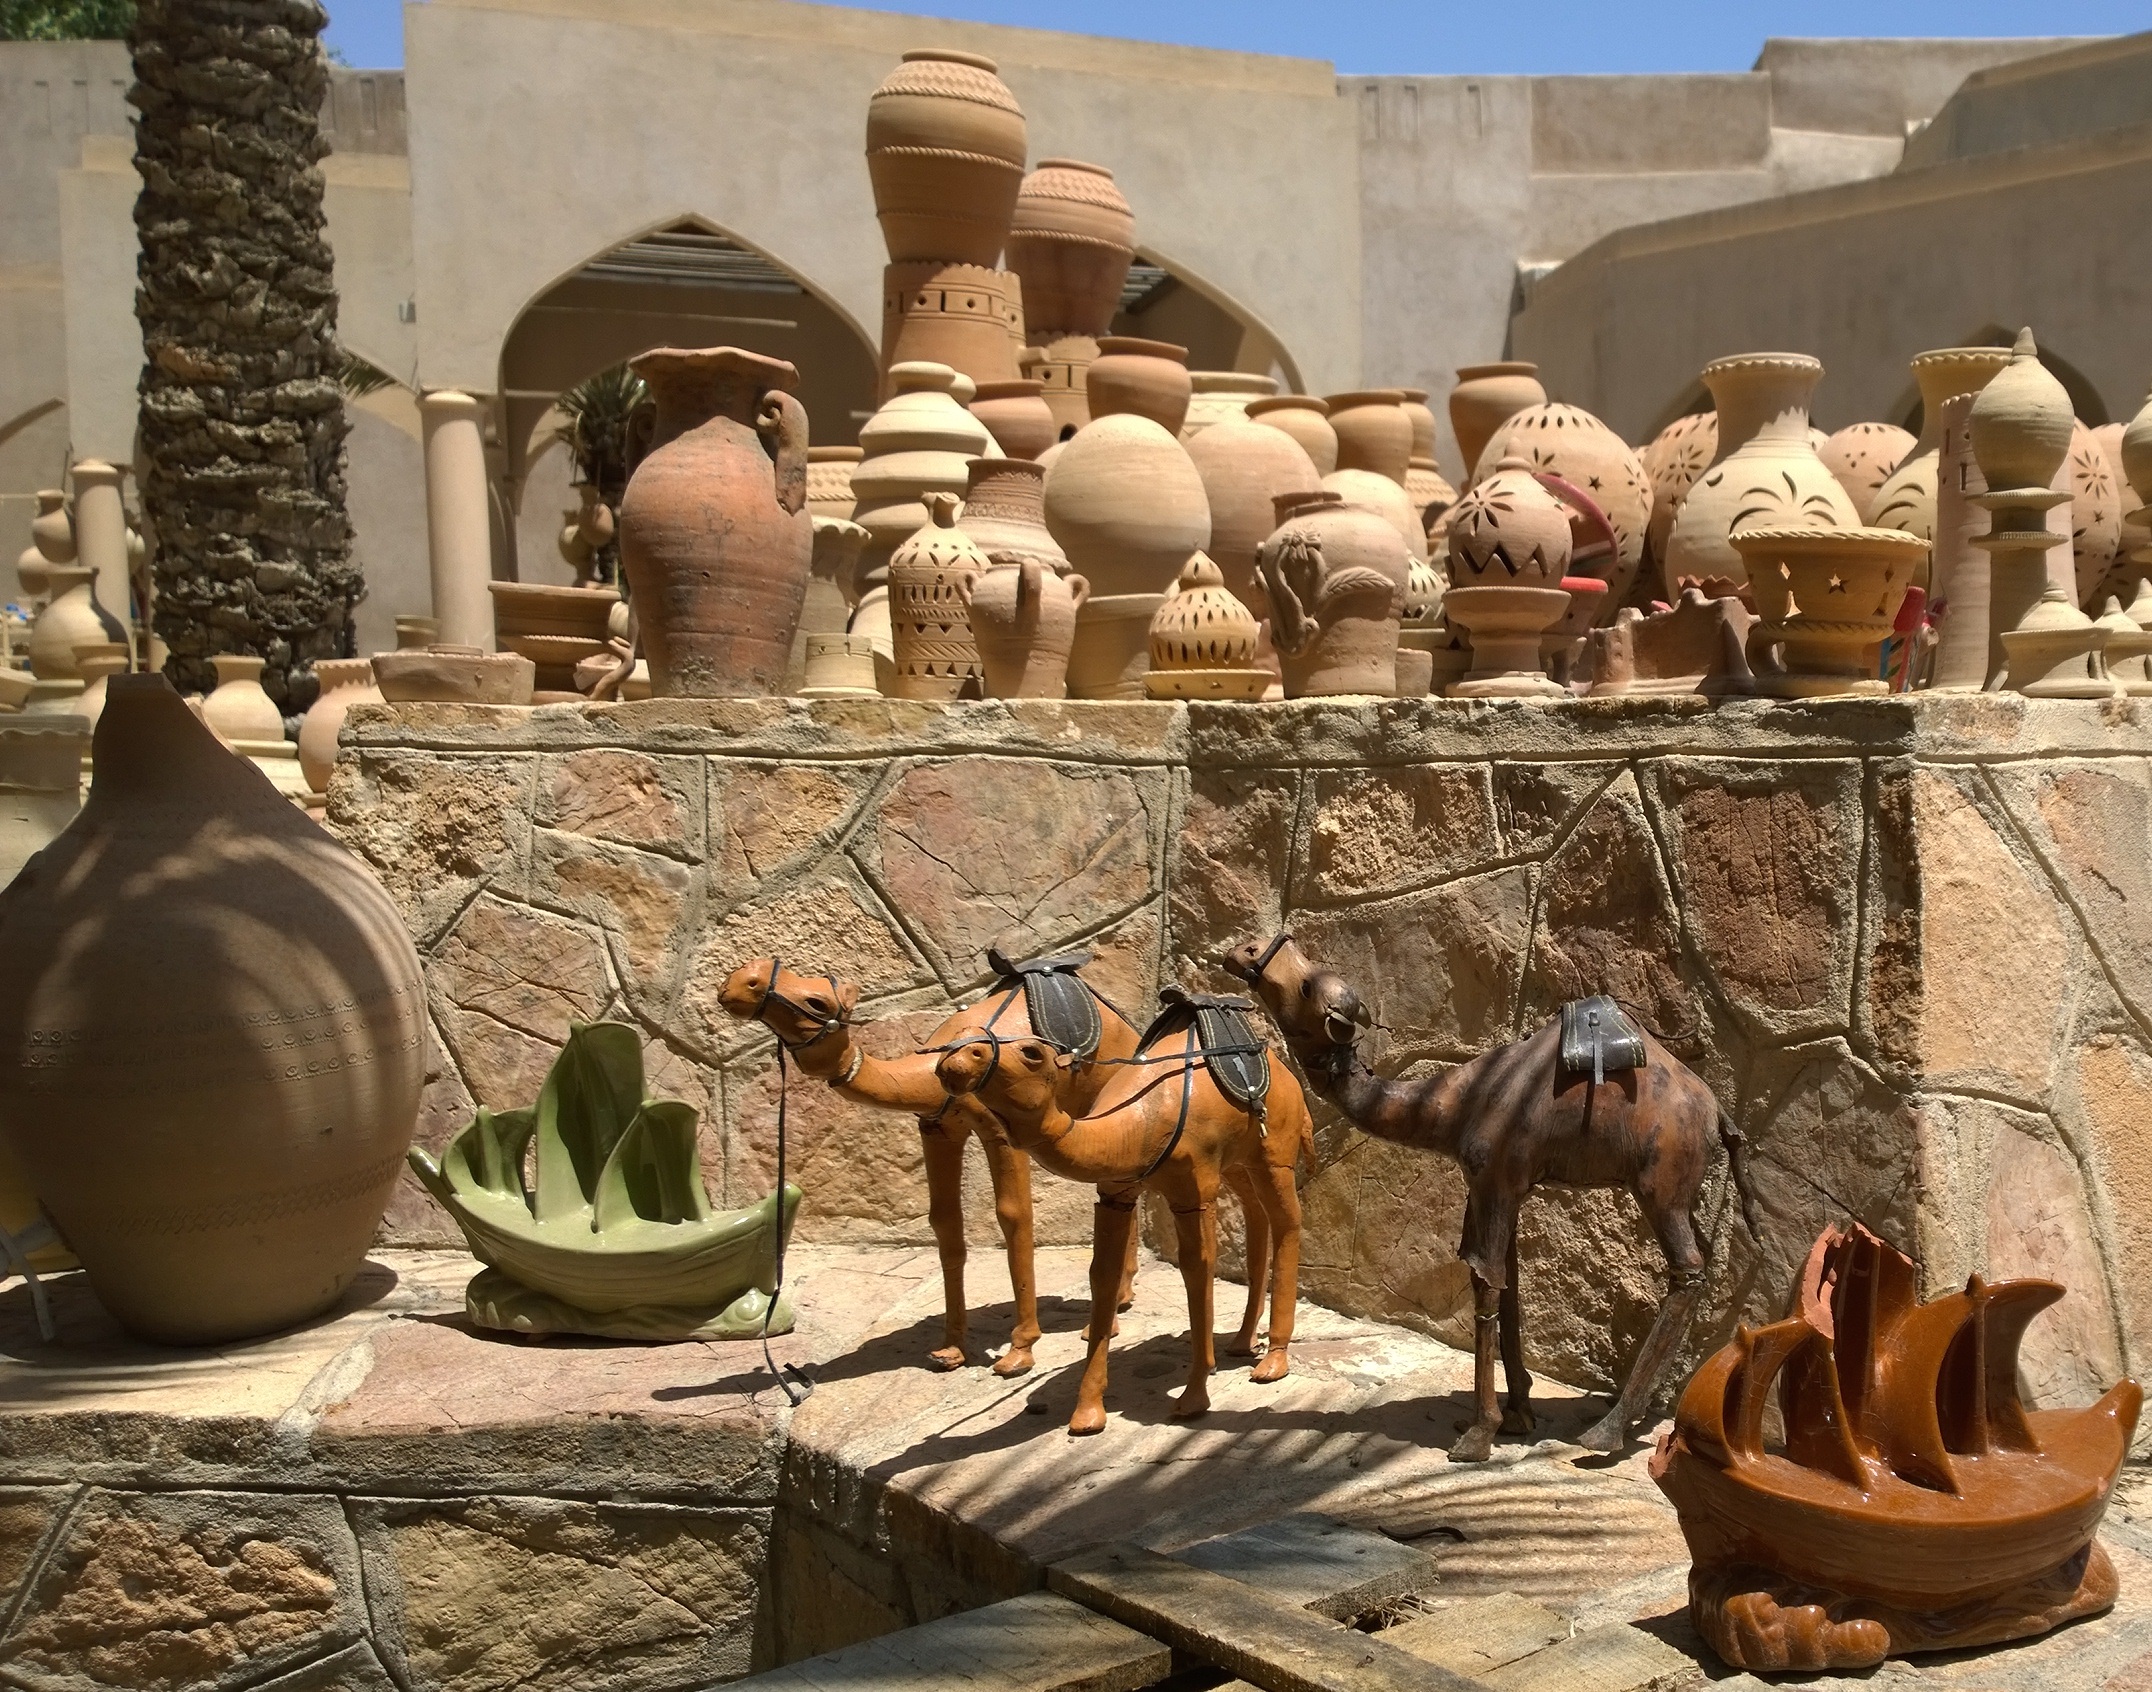
wood, monument, tourist, travel, statue, camel, bazaar, shopping, sculpture, art, temple, oman, clay, carving, souvenir, pots, arabian, ancient history